Guam Museum

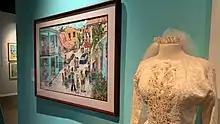
Inside the Guam Museum, 2019

In a speech at the groundbreaking, Governor Eddie Calvo stated that the Guam Museum would lead to the economic revitalization of Hagåtña, including the Plaza de España, "This will re-energize our capital city to its greatest heights." Calvo also promised that Guamanian historical artifacts housed in the Philippines, Europe and Hawaii will return to Guam and be added to the museum. The Governor also paid tribute to two recently deceased Guamanian historians - the museum's former director, Tony Palomo, who died on February 1, 2013, and Dr. Dirk Ballendorf, the former director of the Micronesia Area Research Center at the University of Guam, who died on February 4, 2013.